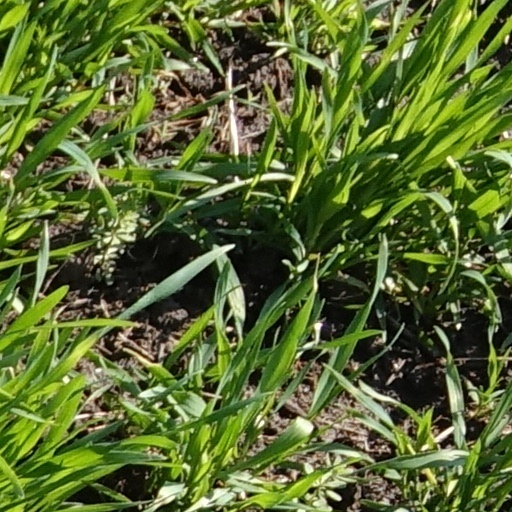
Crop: wheat